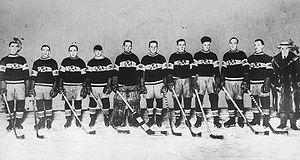
Cet article traite des événements qui se sont produits durant l'année 1924 au Québec.
Chronologie du sport
Athanase David, de son nom complet Louis Athanase David est un avocat et un homme politique québécois. Secrétaire de la province de Québec de 1919 à 1936, il est le maître d’œuvre des importantes mesures sociales et culturelles du gouvernement Taschereau qui marquent des jalons importants dans l'histoire de l'intervention de l'État québécois dans les secteurs de l'éducation, de la santé et du bien-être, traditionnellement pris en charge par l'Église, de même que dans le développement d'une politique culturelle québécoise spécifique.
Les Canadiens de Montréal sont une franchise de hockey sur glace professionnel située à Montréal dans la province de Québec au Canada. L’équipe est membre de la Division Atlantique de l’Association de l’Est dans la Ligue nationale de hockey. Bien que le nom le plus utilisé pour désigner cette équipe soit les « Canadiens de Montréal », son nom officiel est le Club de hockey Canadien, inc.
La saison 1923-1924 est la septième saison de la Ligue nationale de hockey. Chaque équipe a joué 24 parties.